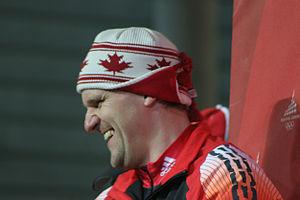
Pierre Lueders, est un pilote de bobsleigh canadien.